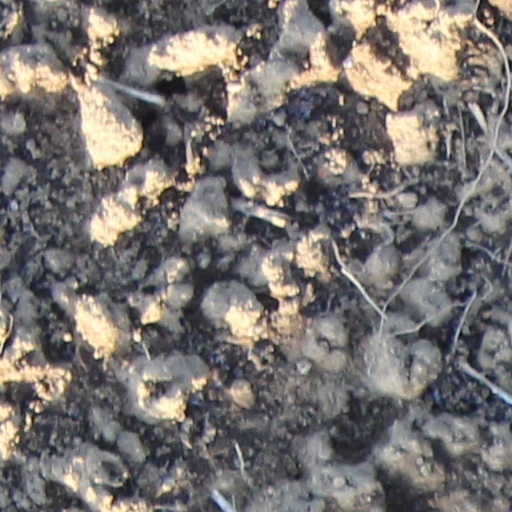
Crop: wheat